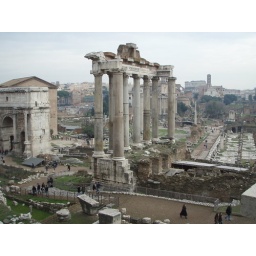
this is walking from the forum to the coliseum that small building in the back ground